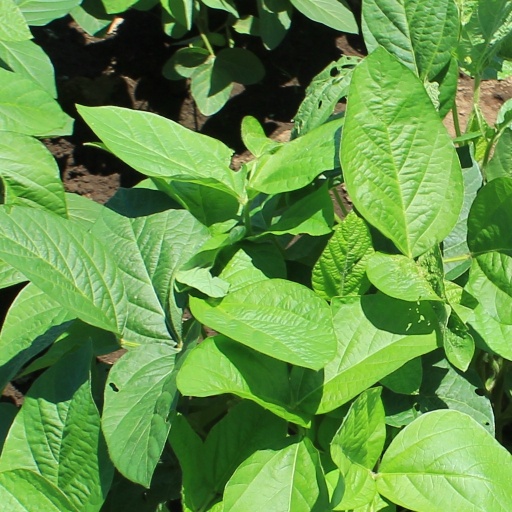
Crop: soybean